Belle Vue (Wakefield)

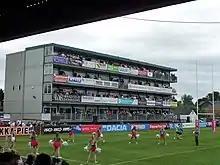

The Trinity Street End, locally known as the Benidorm Flats, is situated at the southern end of the ground. Originally it had been terracing but in the early 2000s Wakefield needed more and updated hospitality facilities so built a four-storey building similar to the South Bank at Bradford's Odsal Stadium. The South East corner houses a club shop and reception.